Al Khawalid

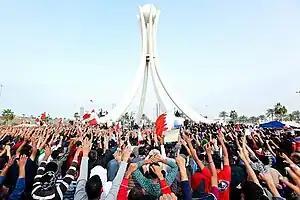
Protests at Pearl Roundabout in February 2011

Inspired by popular uprisings in Tunisia and Egypt, protesters in Bahrain took to the streets in a "Day of Rage" on 14 February 2011. Security forces responded by firing tear gas, rubber bullets, sound bombs and birdshot into the crowd of protesters, killing one of them. The next day another protester was killed and thousands of demonstrators occupied Pearl Roundabout in the capital Manama. On 17 February, authorities launched a pre-dawn raid on protesters makeshift camp in Pearl Roundabout, which left four protesters dead and more than 300 injured.